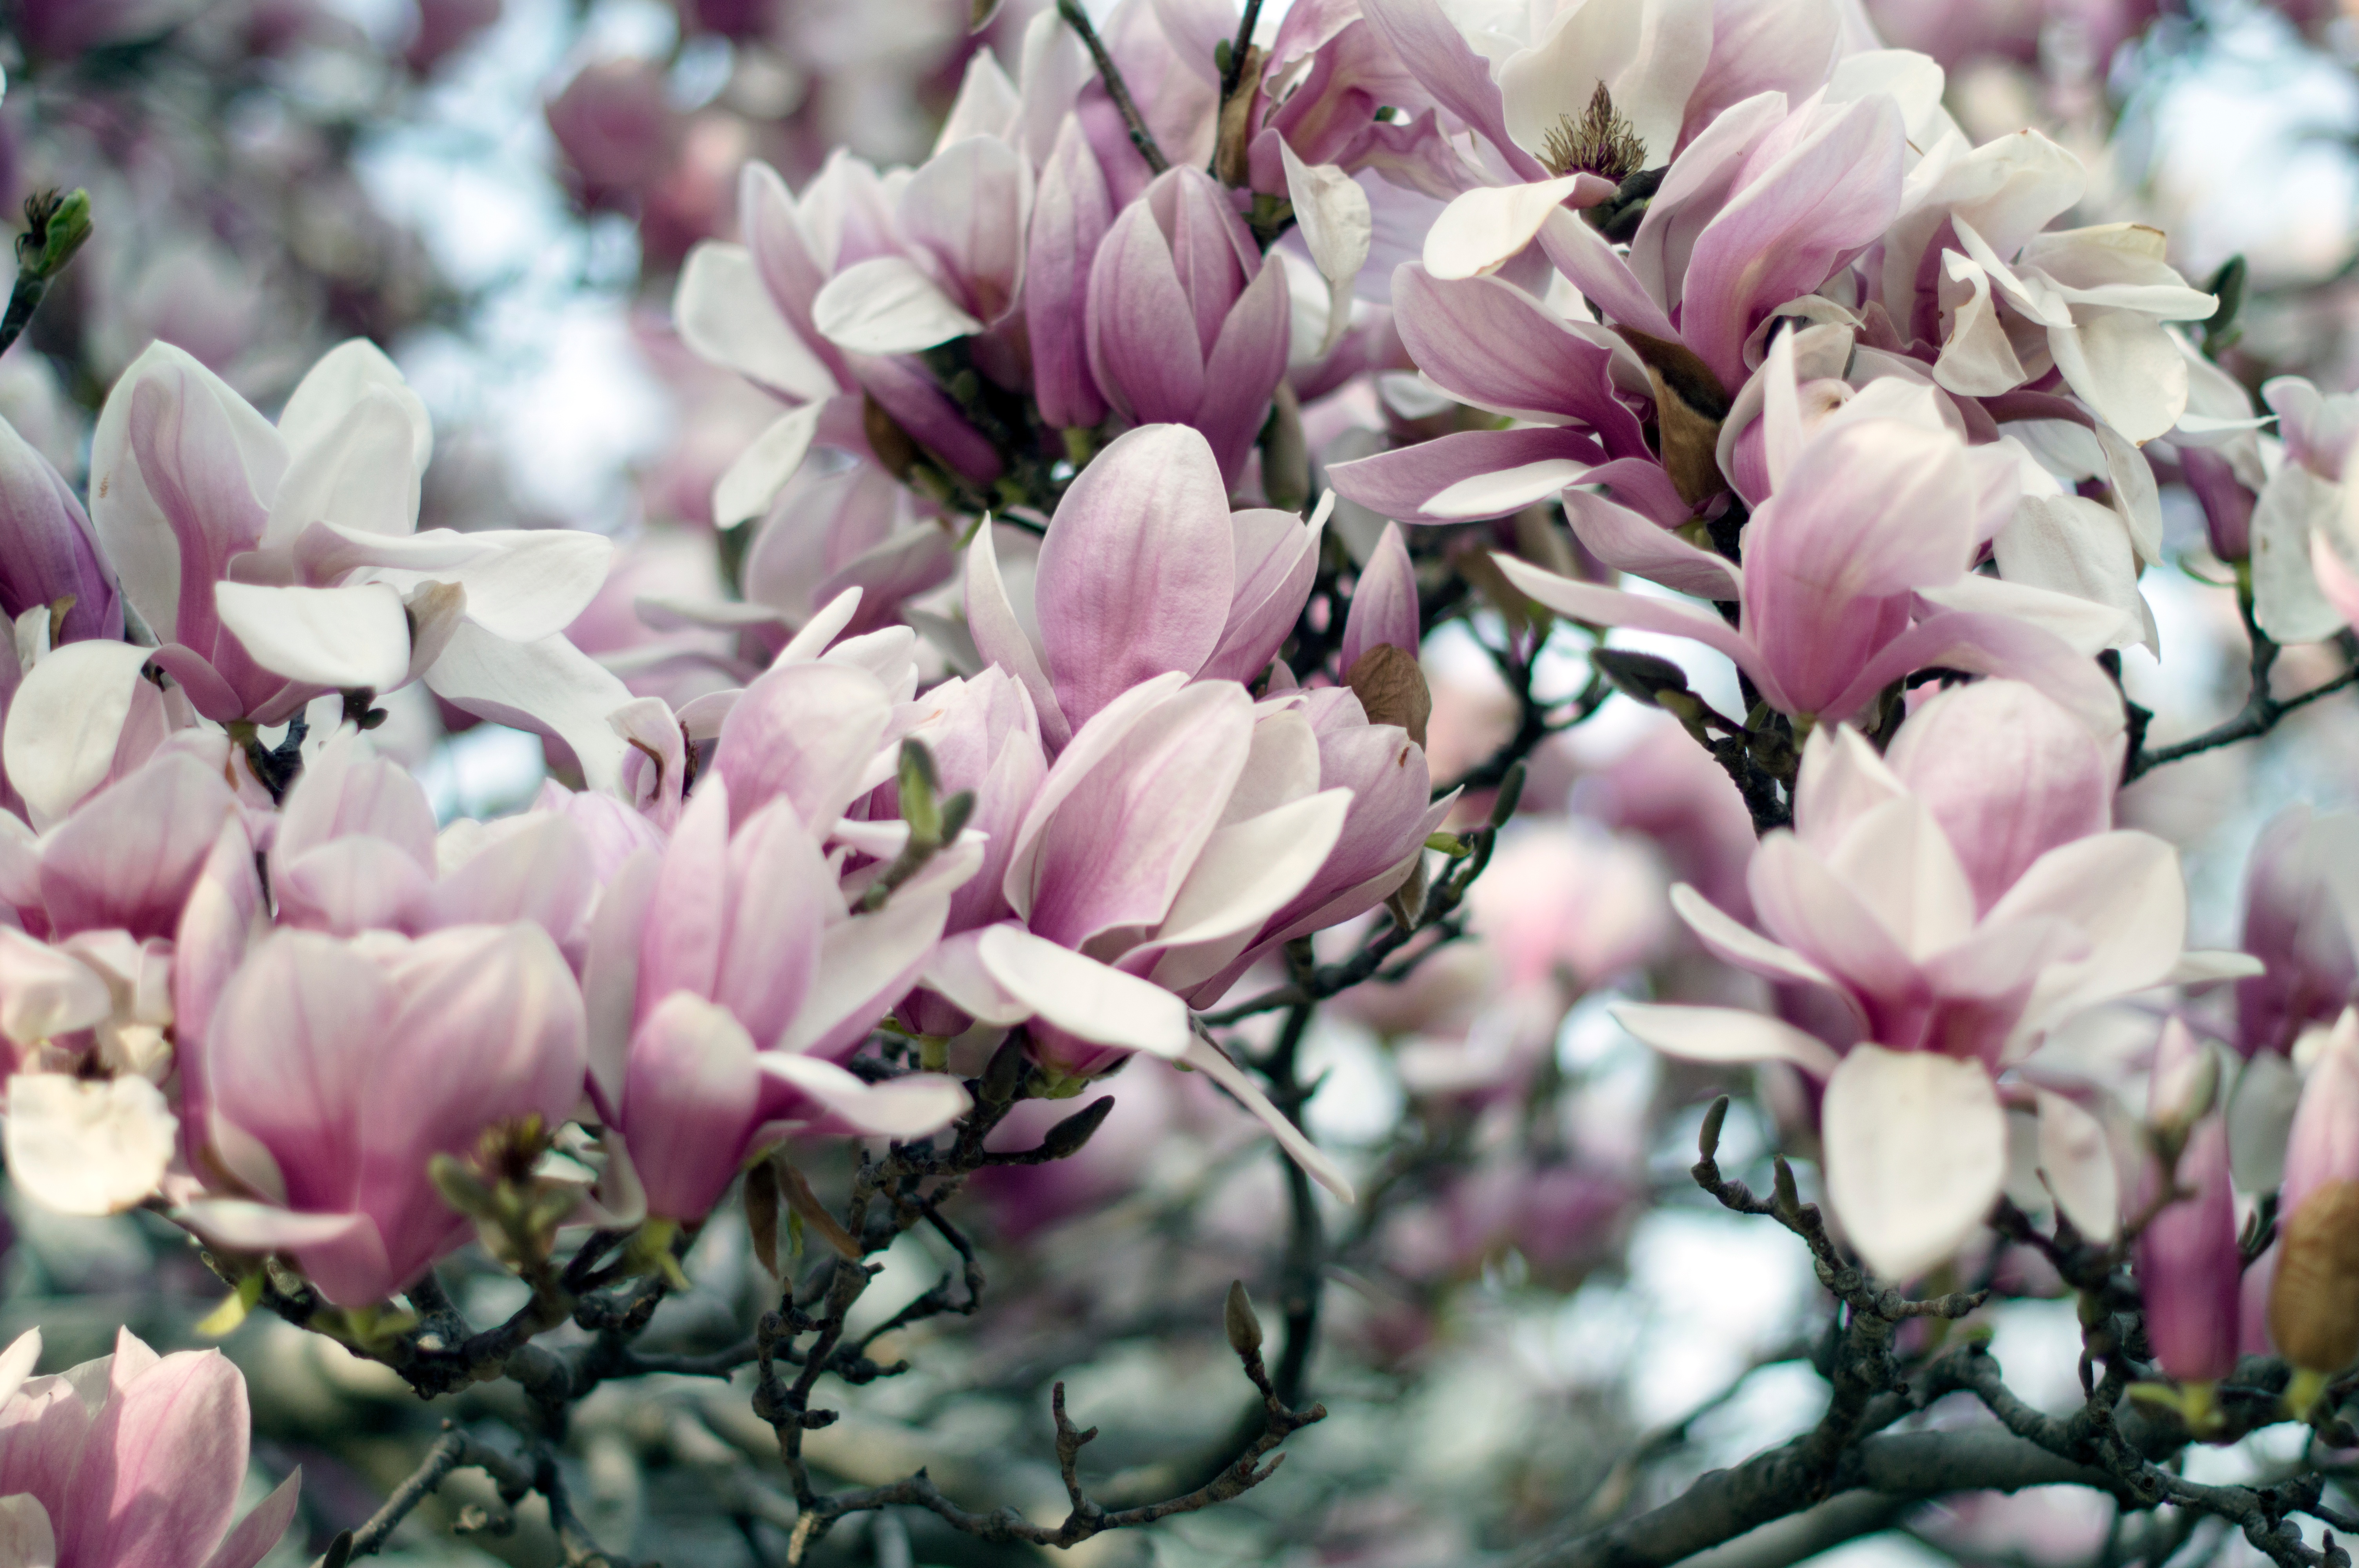
blossom, plant, flower, petal, spring, botany, flora, shrub, cyclamen, magnolia, flowering plant, land plant, magnolia family